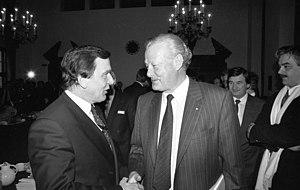
Max Balthasar Streibl, né le 6 janvier 1932 à Oberammergau et mort le 11 décembre 1998 à Munich, est un homme politique allemand membre de l'Union chrétienne-sociale en Bavière.